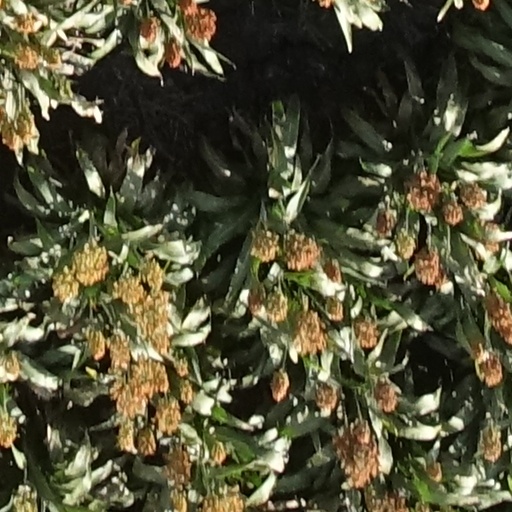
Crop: sorghum